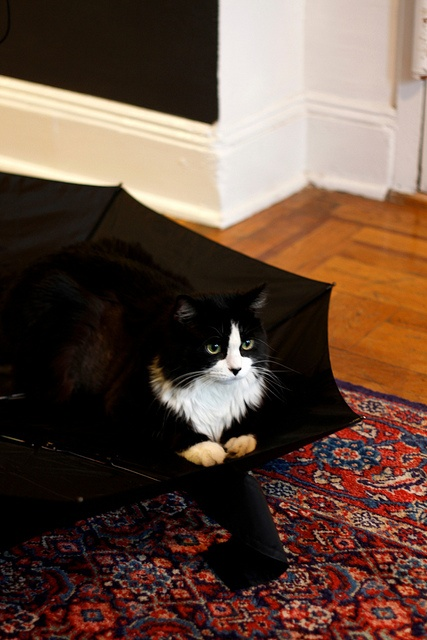
A black and white cat laying on top of a colorful rug.
A cat sitting inside of an umbrella on a rug.
A cat is sitting in an umbrella which sits on a rug.
a cat sitting inside of a black umbrella.
A cat sits in an opened, overturned umbrella.